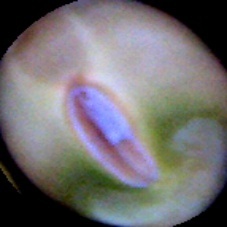
Label: Immature